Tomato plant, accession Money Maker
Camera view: horizontal (90 deg, fisheye); turntable rotation: 300 degrees
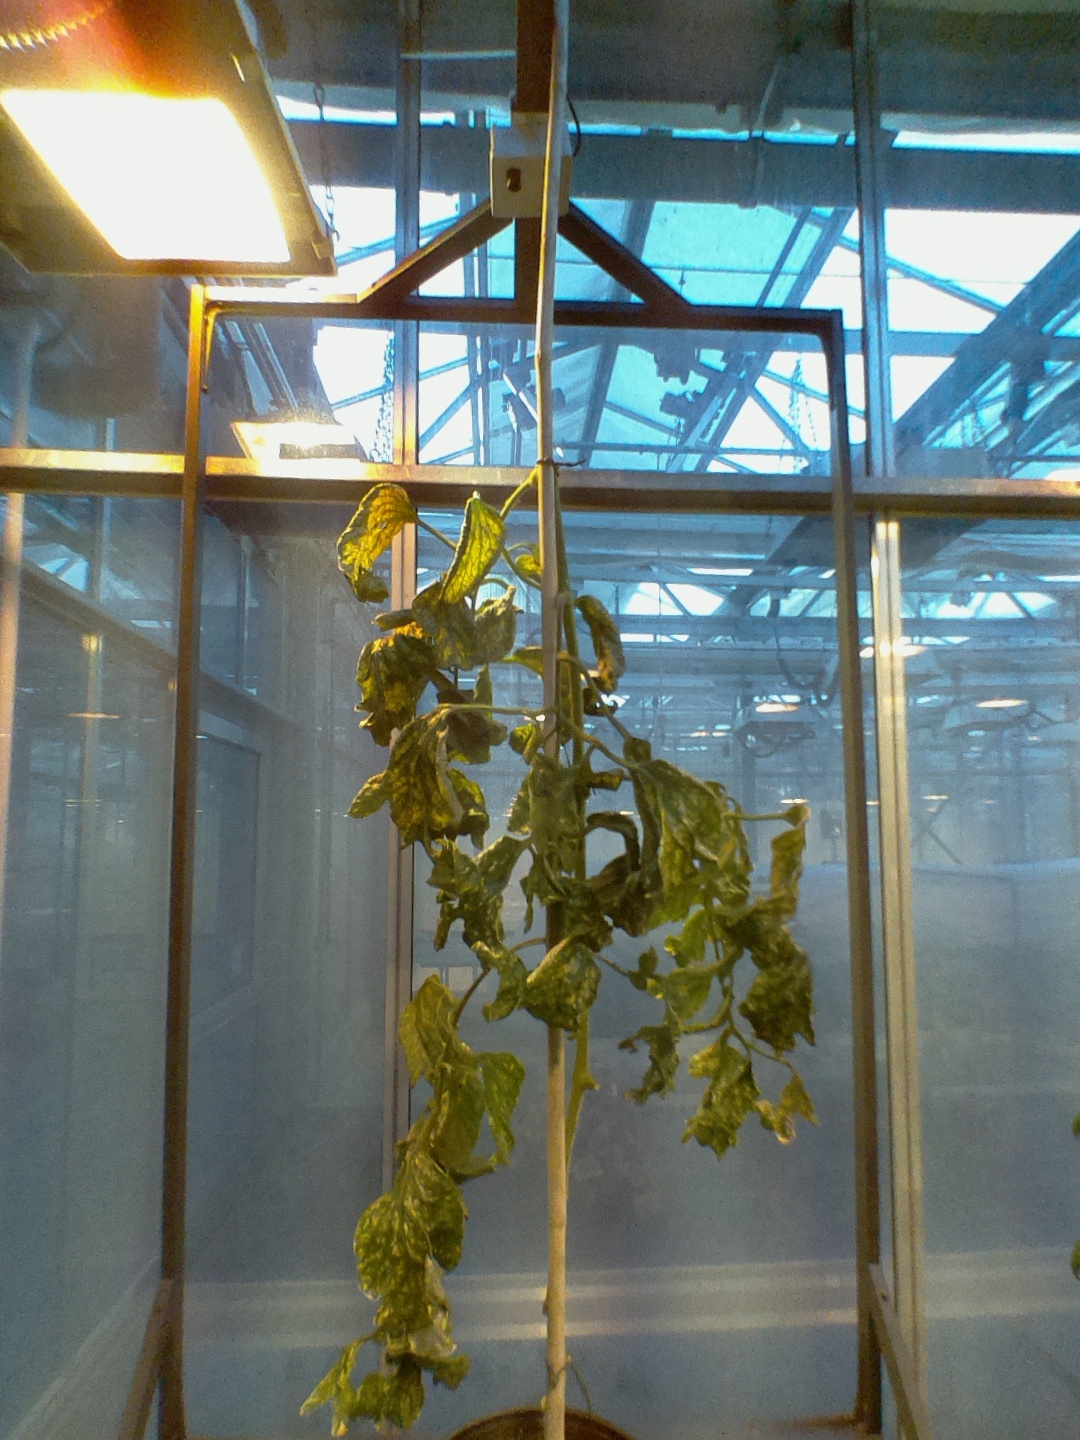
BBCH growth stage 52: 2 inflorescences visible